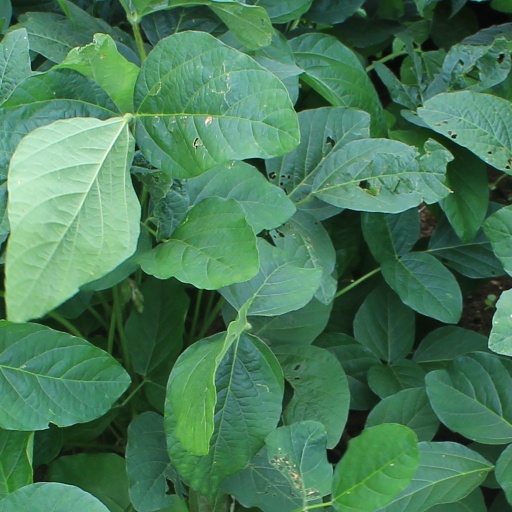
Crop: soybean